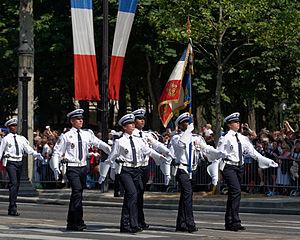
Élèves gardiens de la paix de l'École nationale de police de Rouen-Oissel au défilé du 14 juillet 2013 sur les Champs-Élysées à Paris.